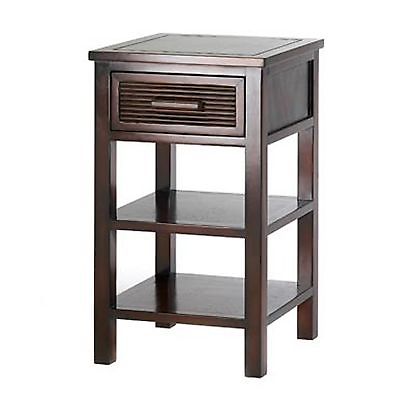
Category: table